Robert Tannahill

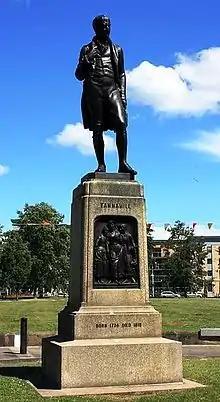
The statue of the poet by David Watson Stevenson

As well as R.A.Smith's settings, other songs were set by John Ross, the Aberdeen organist. More had been written by Tannahill to accompany traditional Scottish airs, and some from Ireland too. Several have now entered the oral tradition. Perhaps the most enduring is "The Braes of Balquhidder" – the basis for the ballad "Wild Mountain Thyme", which has the chorus "Will Ye Go Lassie, Go?" In it he refers to a story from his nursemaid, Mary McIntyre of Balquhither parish, that she and her mother had baked bannock for the army of Charles Edward Stuart, marching to Culloden. Tannahill also wrote "Thou Bonnie Wood of Craigielea", the tune of which was later modified to form the music for the famous Australian bush folk song "Waltzing Matilda". Finally, Tannahill wrote "The Soldier's Adieu", which became the basis for the folk song "Farewell to Nova Scotia".